Michael Booth (runner)

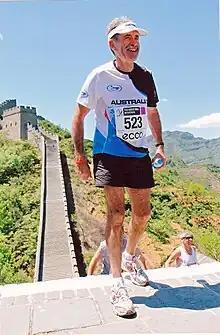

Michael Booth is an Australian marathon runner from Launceston, Tasmania. Booth has completed 100 marathons.